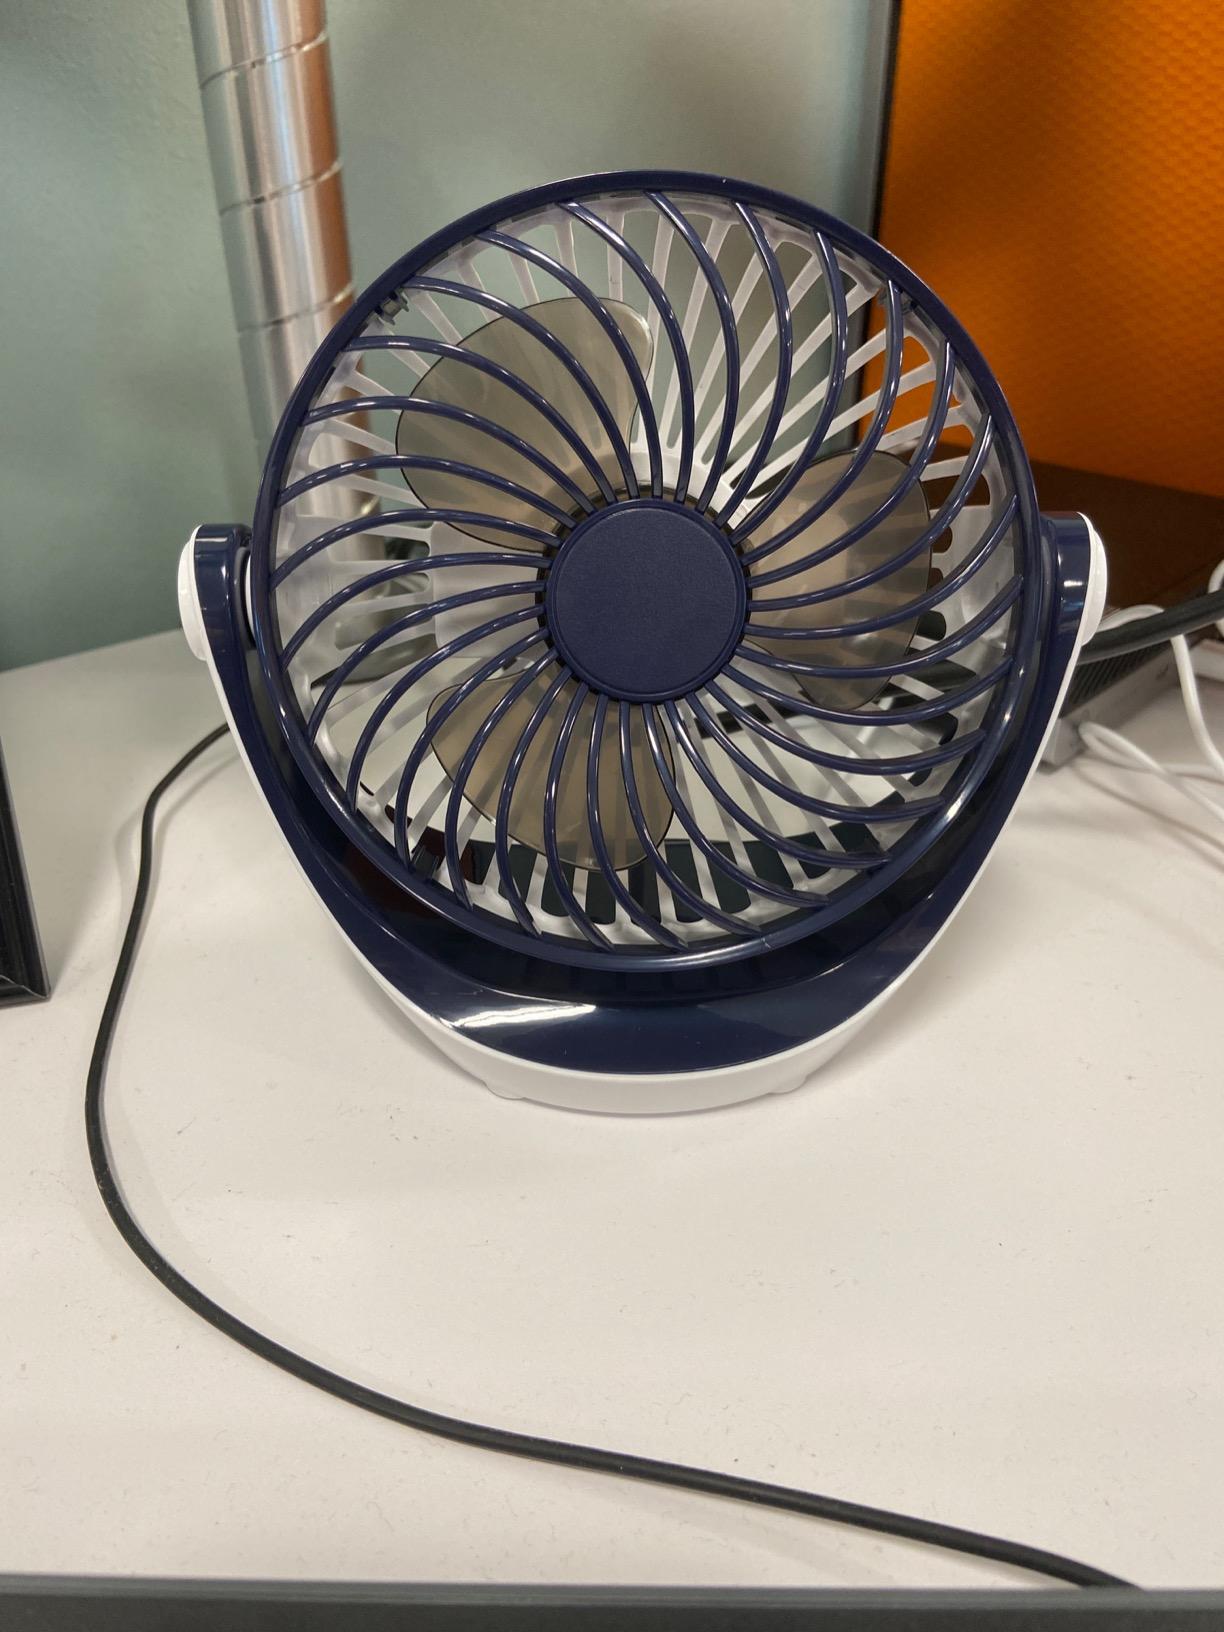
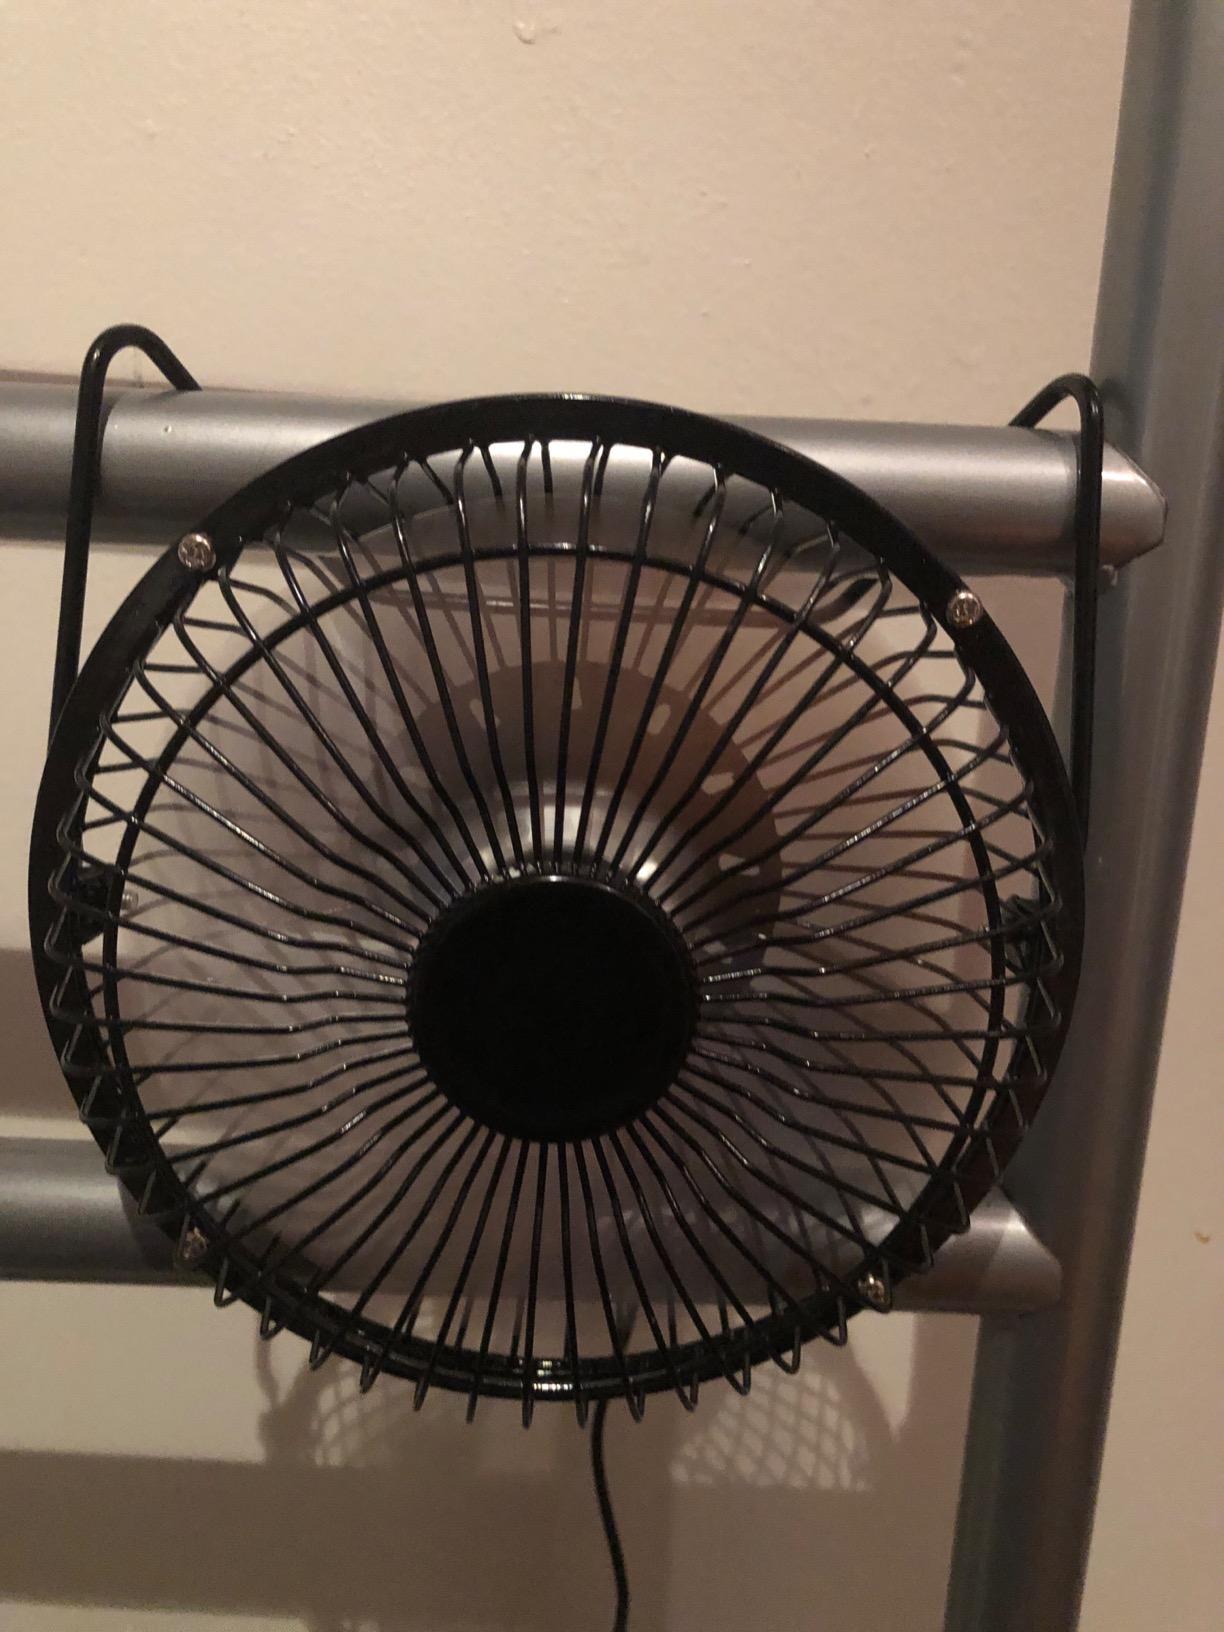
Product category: fan
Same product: no